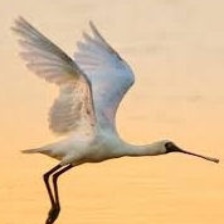
Species: BLACK FACED SPOONBILL
Scientific name: PLATALEA MINOR
ImageNet parent category: spoonbill